Devil's garden

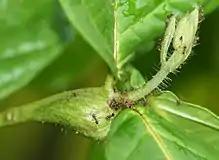
Ants near domatia of "Cordia nodosa (Boraginaceae)."

The mutualistic symbiosis between the ant "Myrmelachista schumanni" and the tree "Duroia hirsuta" begins when an ant queen colonizes an isolated tree. The ants make nesting sites in the hollow stems and leaves of the tree, called domatia. The ants eliminate competition for the tree by poisoning all plants, except the host tree, with formic acid. Because other plants are killed off, "D. hirsuta" saplings are able to grow and the ant colony is able to expand.